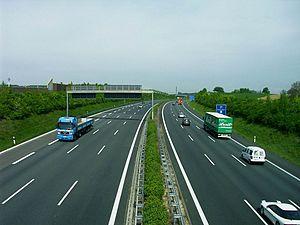
L'autoroute allemande 8 est un axe autoroutier qui relie le Luxembourg à l'Autriche en traversant le sud de l'Allemagne.